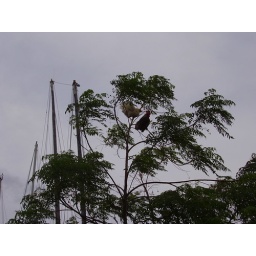
chickens in trees